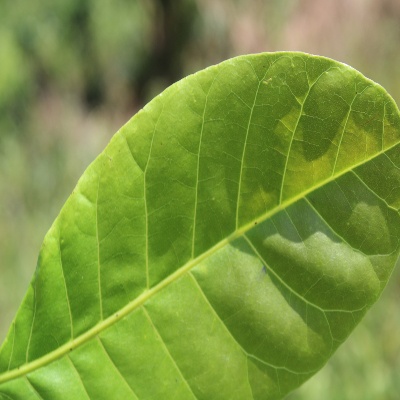
Crop: Cashew
Condition: healthy